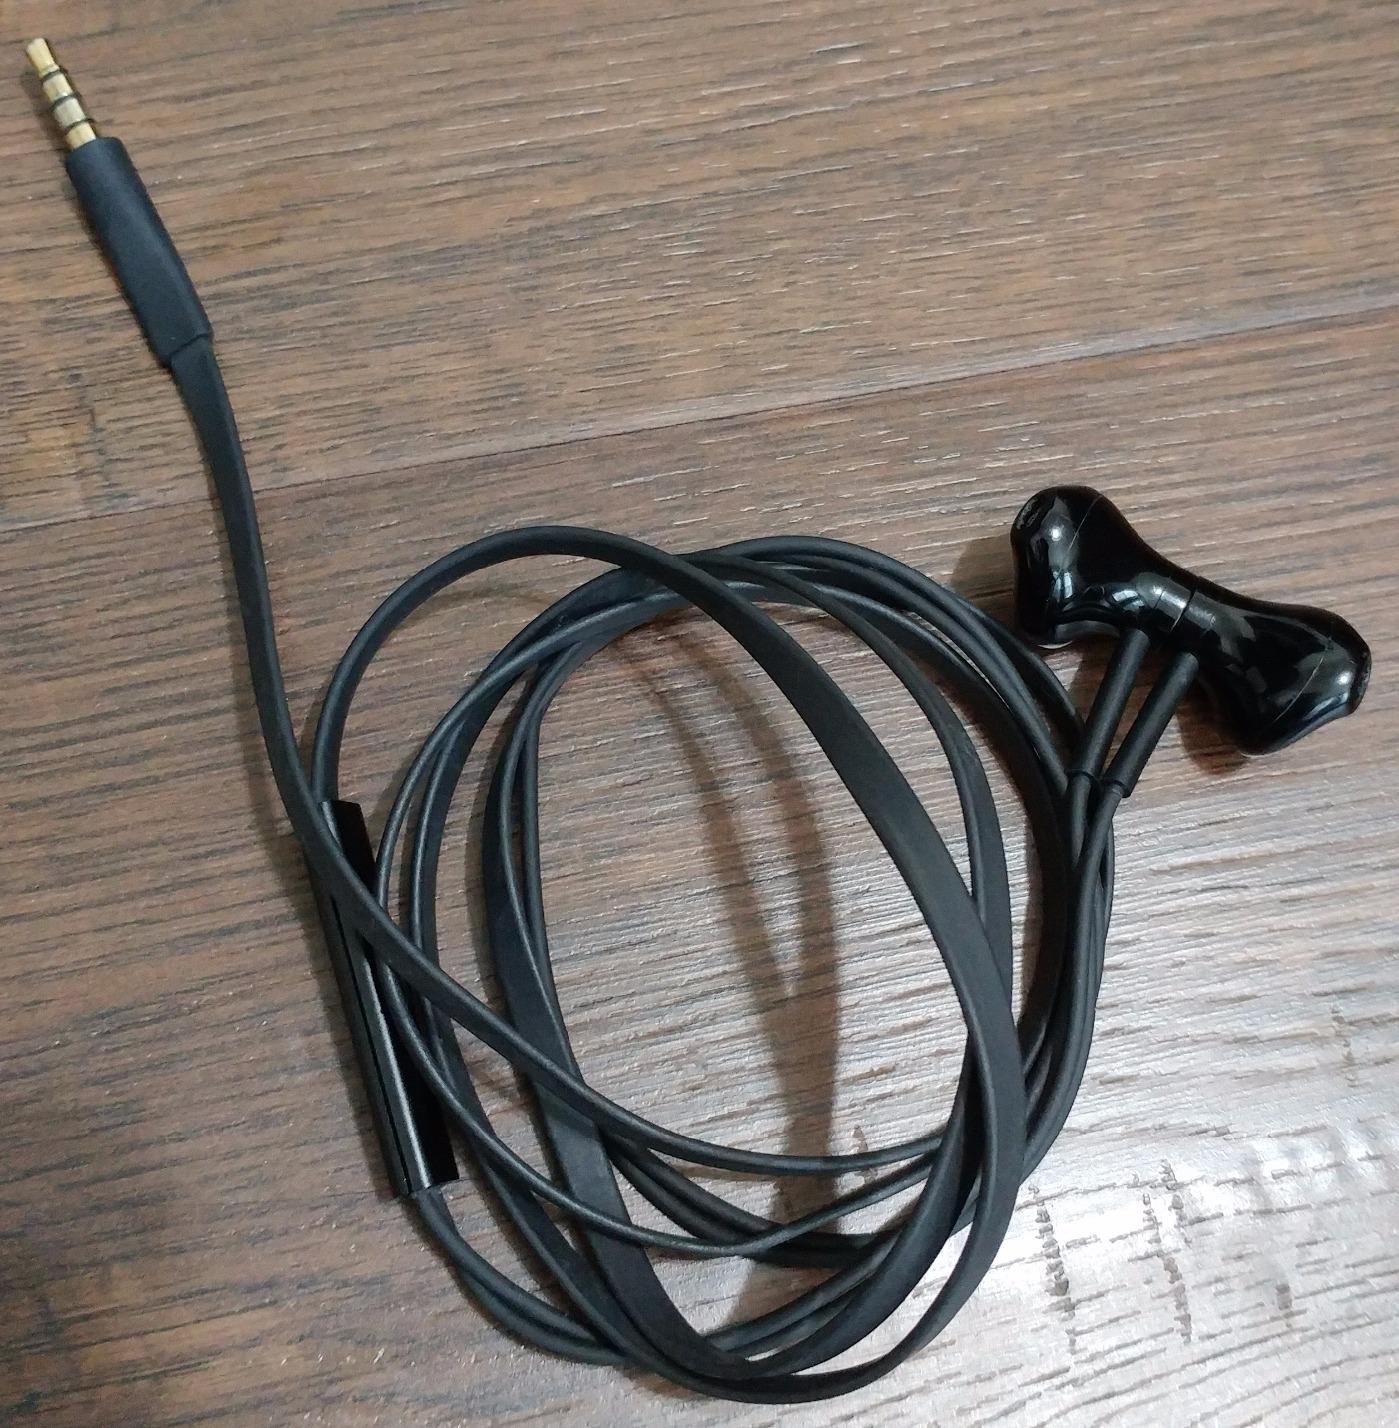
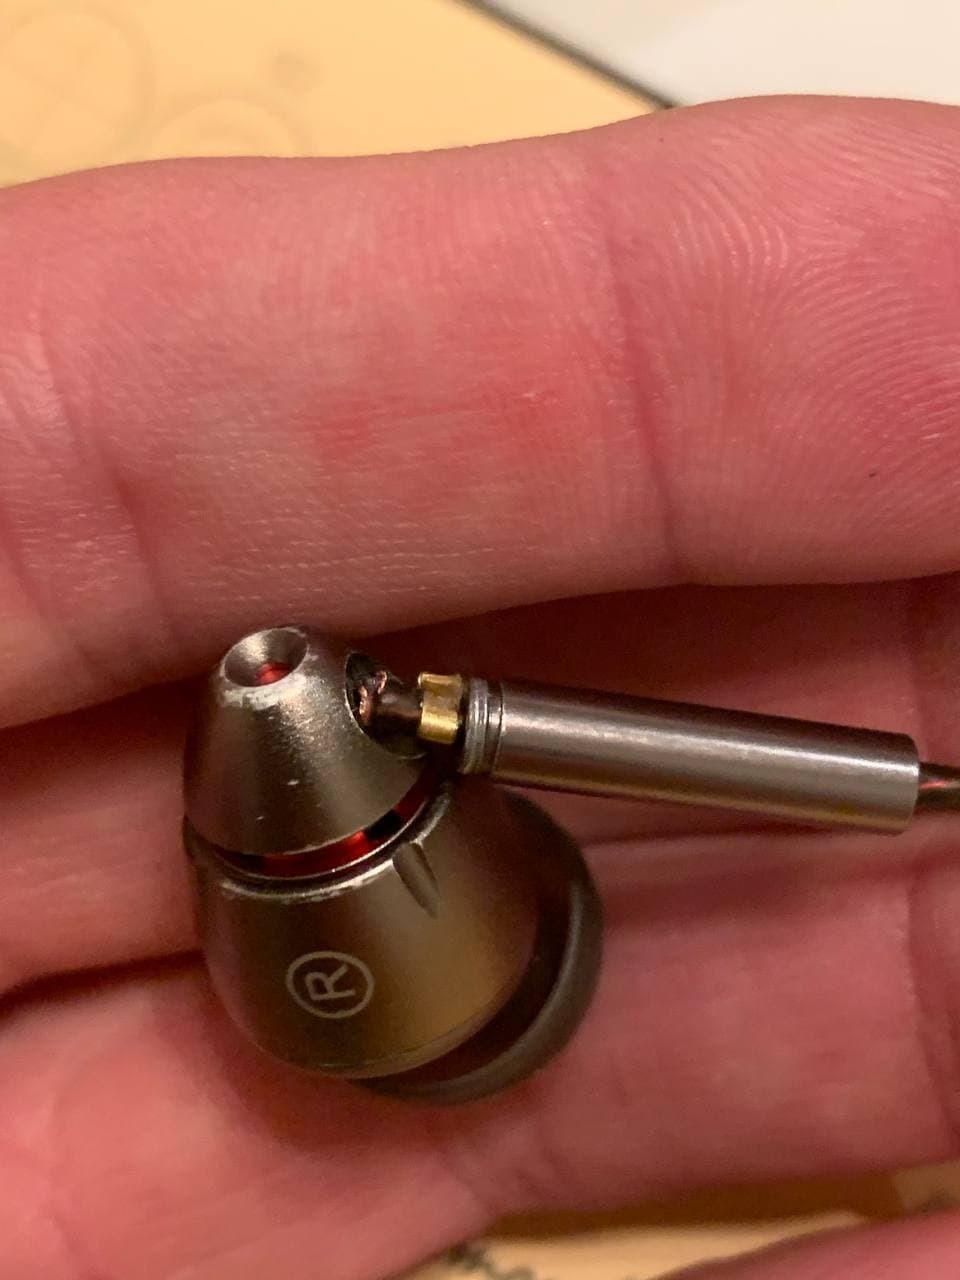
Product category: headphones
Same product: no